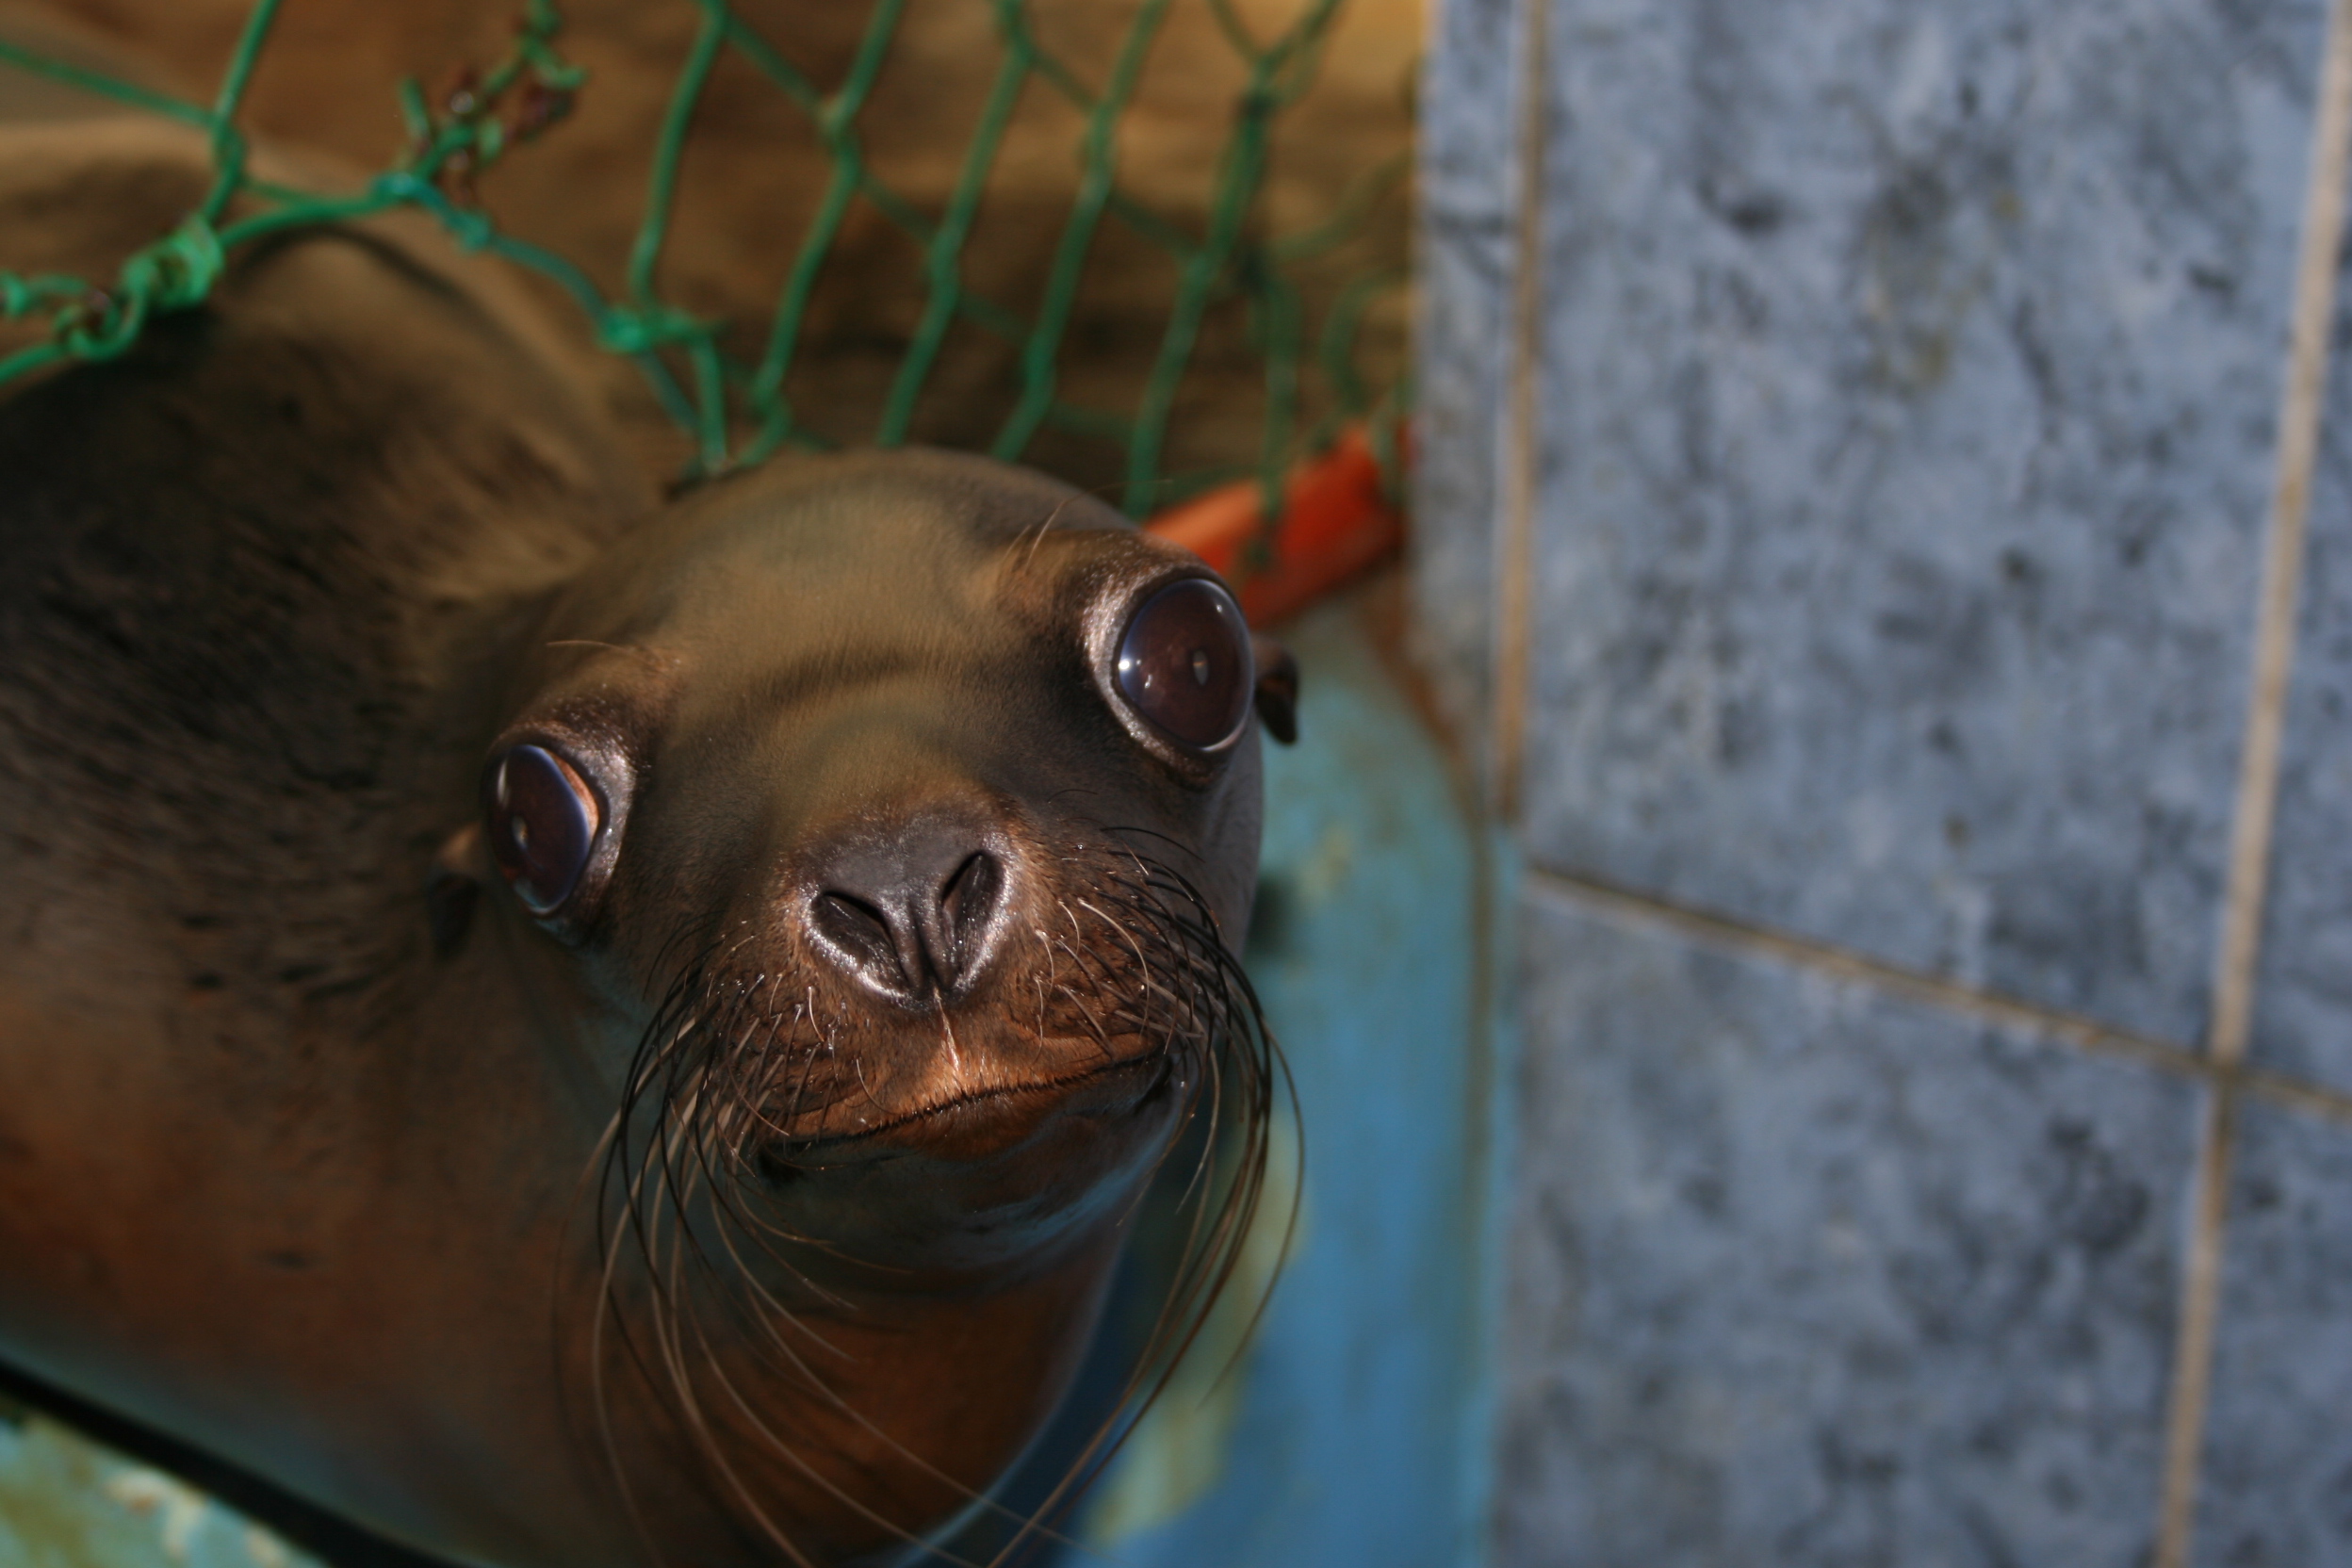
wildlife, zoo, mammal, fauna, close up, mexico, vertebrate, rockypt